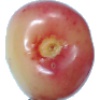
Label: Cherry Rainier 1